Felicia Forrester

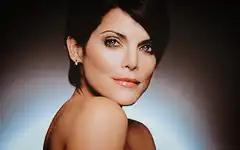
Lesli Kay as Felicia Forrester

Felicia Forrester is a fictional character from the CBS Daytime soap opera "The Bold and the Beautiful". Originally portrayed by actress Colleen Dion-Scotti, the role was portrayed on and off by Lesli Kay from November 2005 to 2014, with a brief reappearance in September 2016.